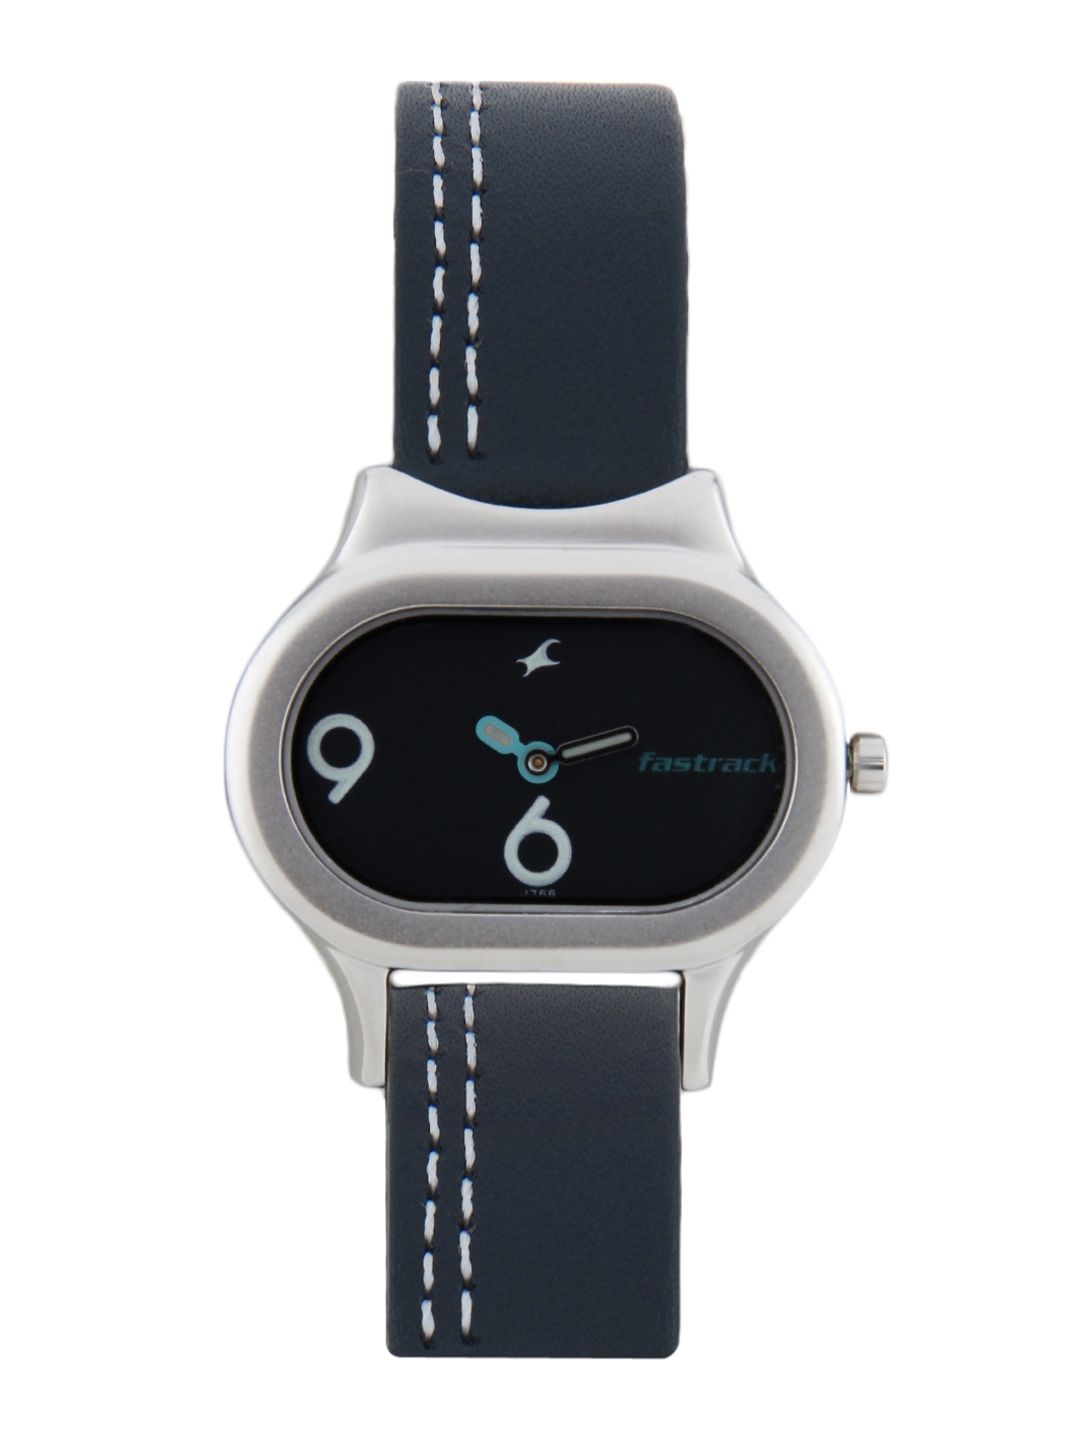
Fastrack Women Black Dial Watch NA2394SL02
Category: Accessories / Watches / Watches
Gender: Women
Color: Black
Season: Winter 2016
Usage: Casual